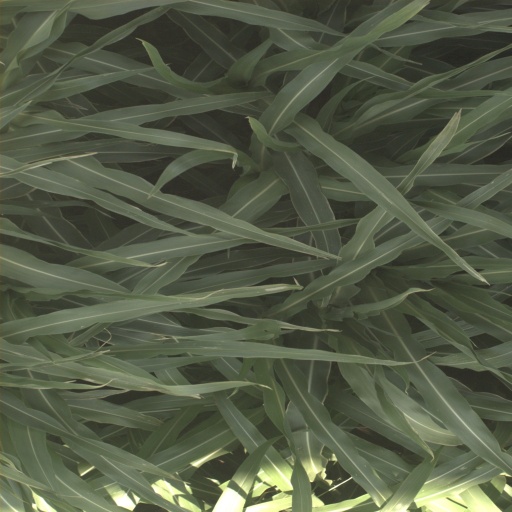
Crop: sorghum